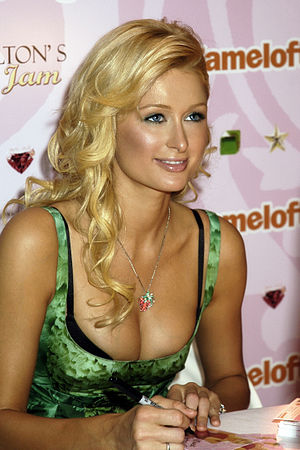
Den 29. Razzie-Uddeling
Paris Hilton vandt tre Razzie-priser, «værste skuespillerinde» og «værste par på skærmen» for sin indsats i The Hottie and the Nottie, samt prisen for «værste kvindelige birolle» for sin indsats i Repo! The Genetic Opera
Den 29. Razzie-uddeling blev afholdt 21. februar 2009 på Barnsdall Gallery Theatre i Hollywood i Californien, og var en markering af de værste filme fra 2008. Nomineringerne blev afsløret 21. januar, en dag før nomineringerne til den 81. Oscar-uddeling blev avsløret. Som traditionen for Razzie-uddelingen er, blev også ceremonien afholdt èn dag før Oscar-ceremonien fandt sted.